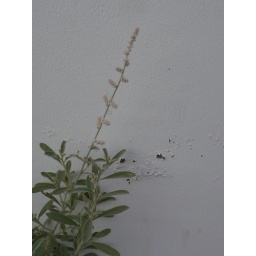
Unknown plant growing by a wall